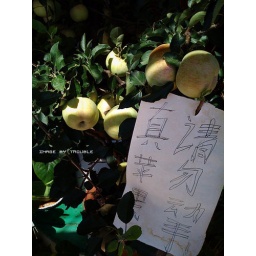
An apple tree in the flower&amp;amp;bird market.